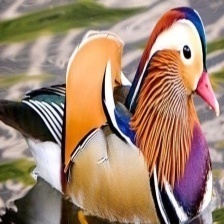
Species: MANDRIN DUCK
Scientific name: AIX GALERICULATA
ImageNet parent category: drake